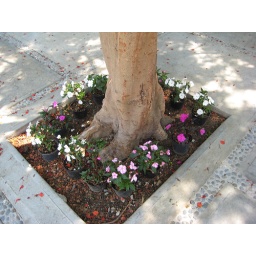
Flowers growing at the base of the giant tree in the courtyard.